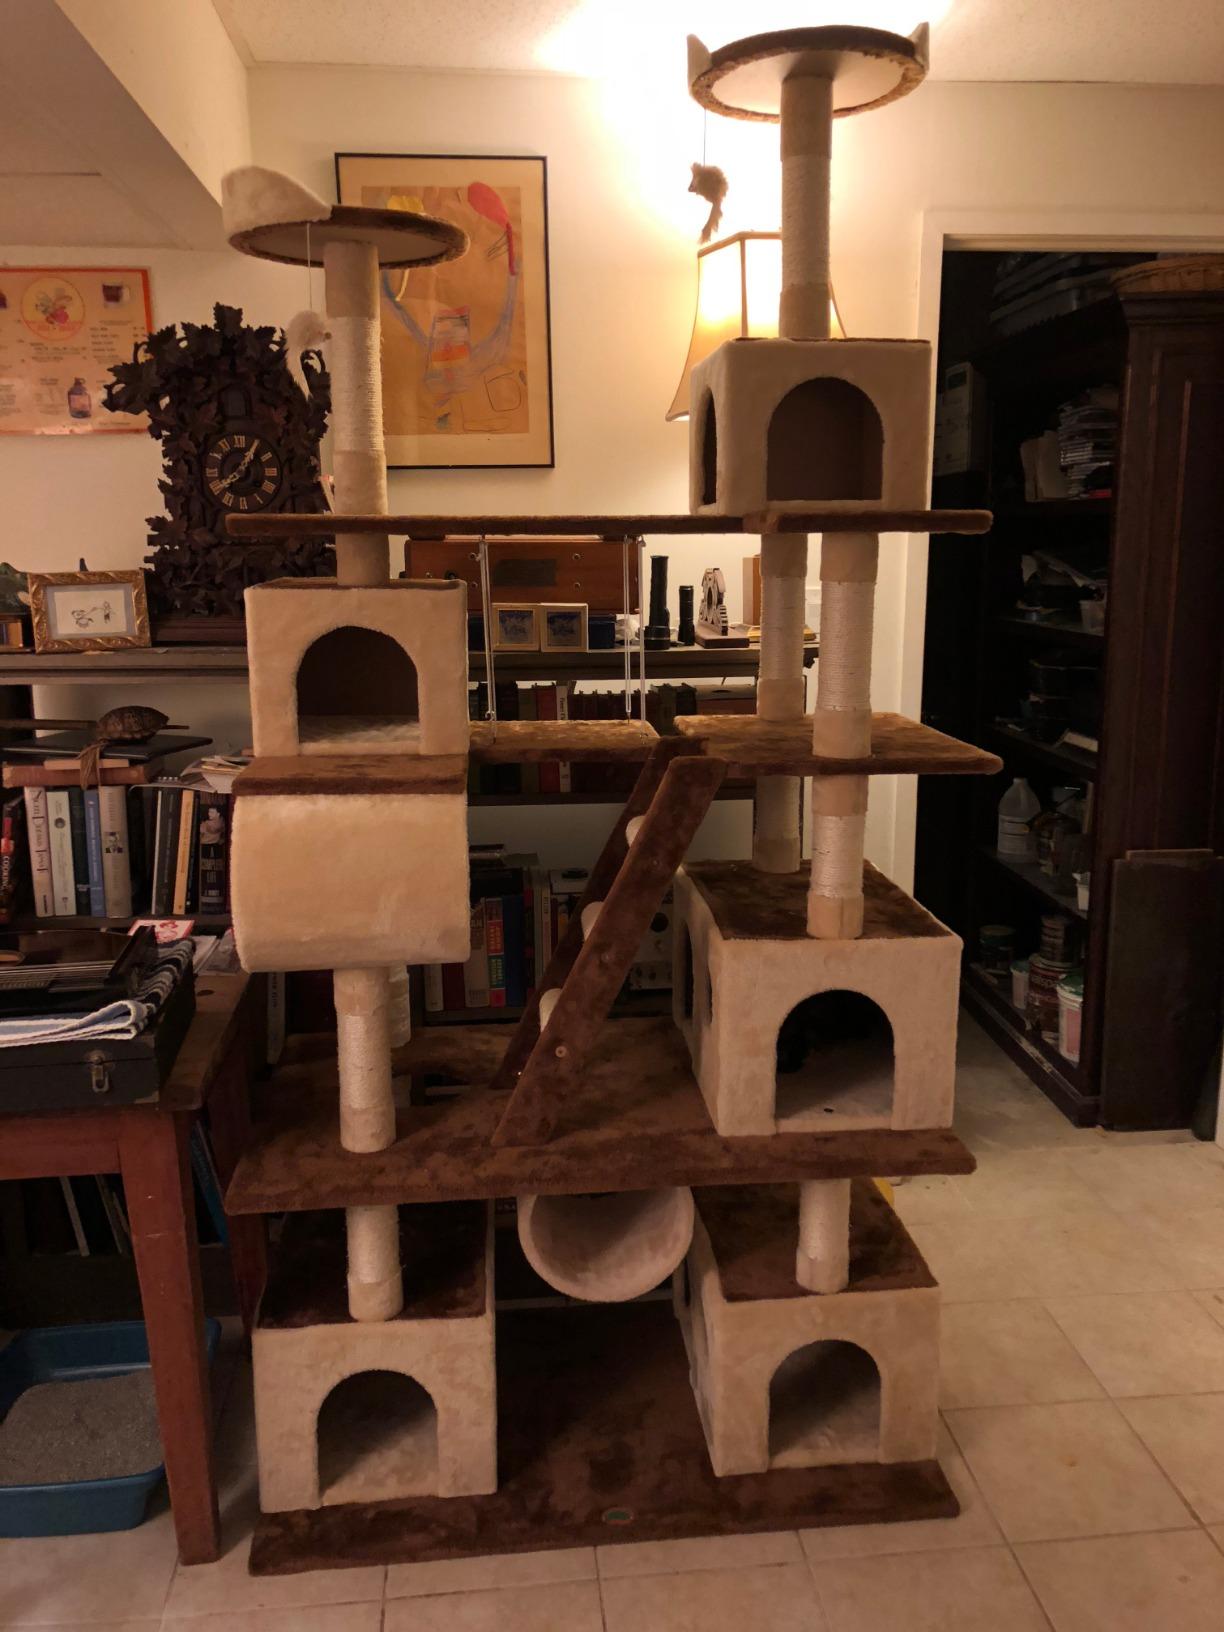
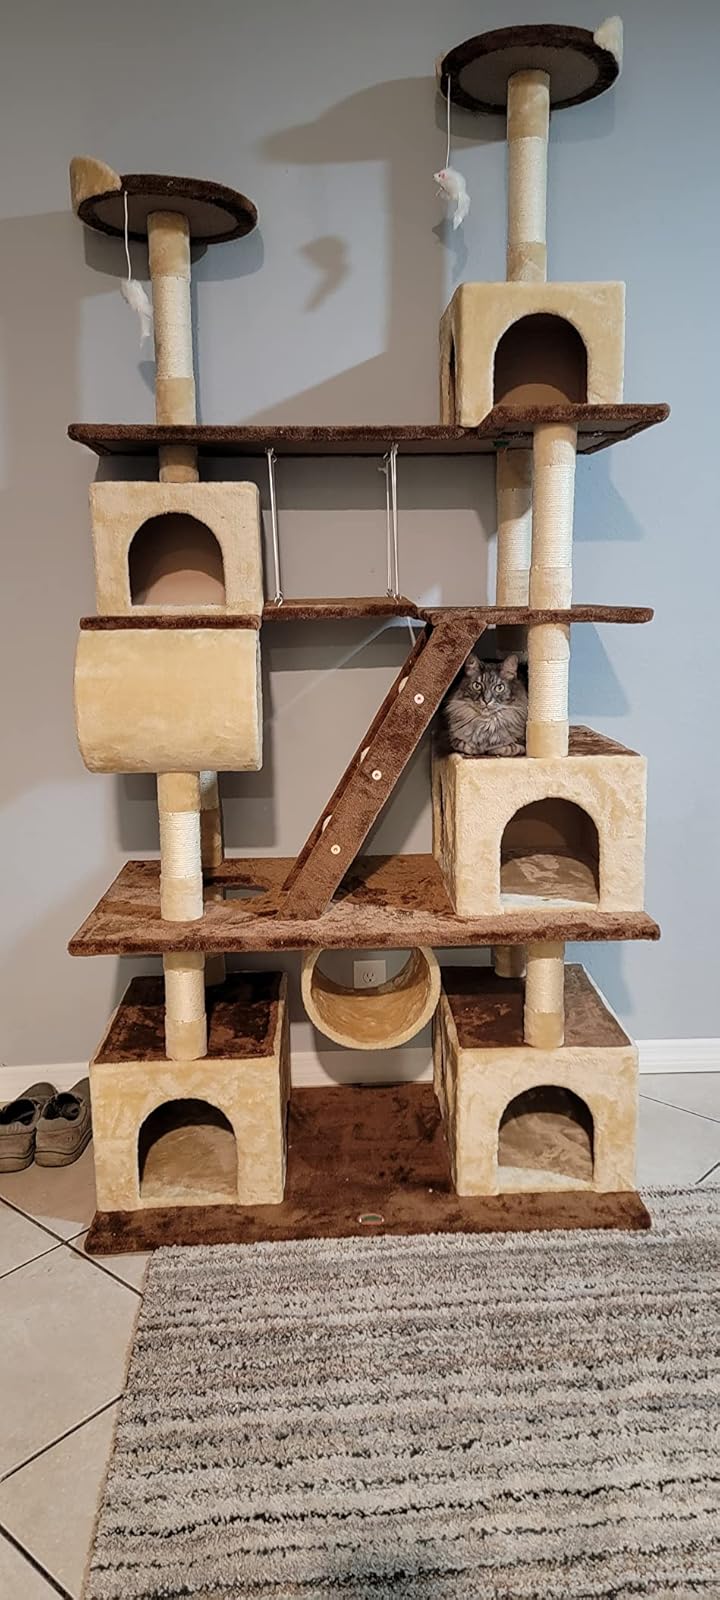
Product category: items_cat tree
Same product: yes